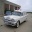
Label: ambulance